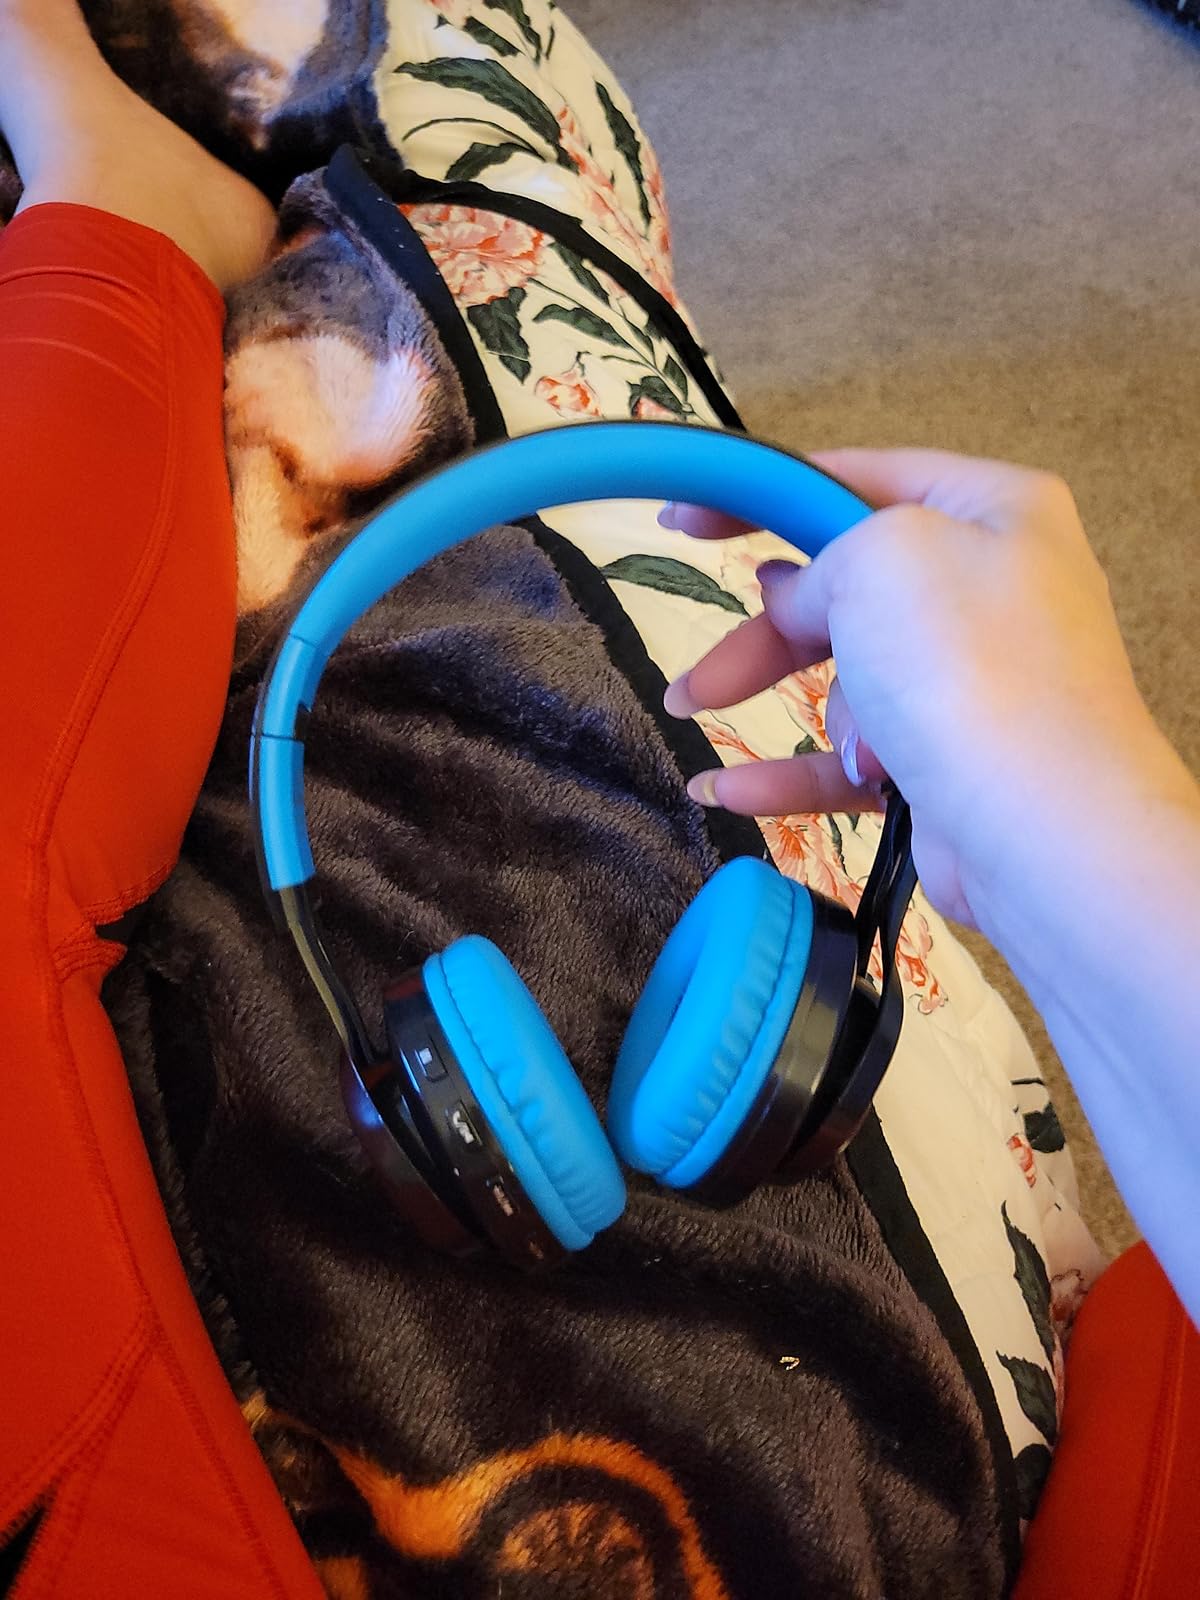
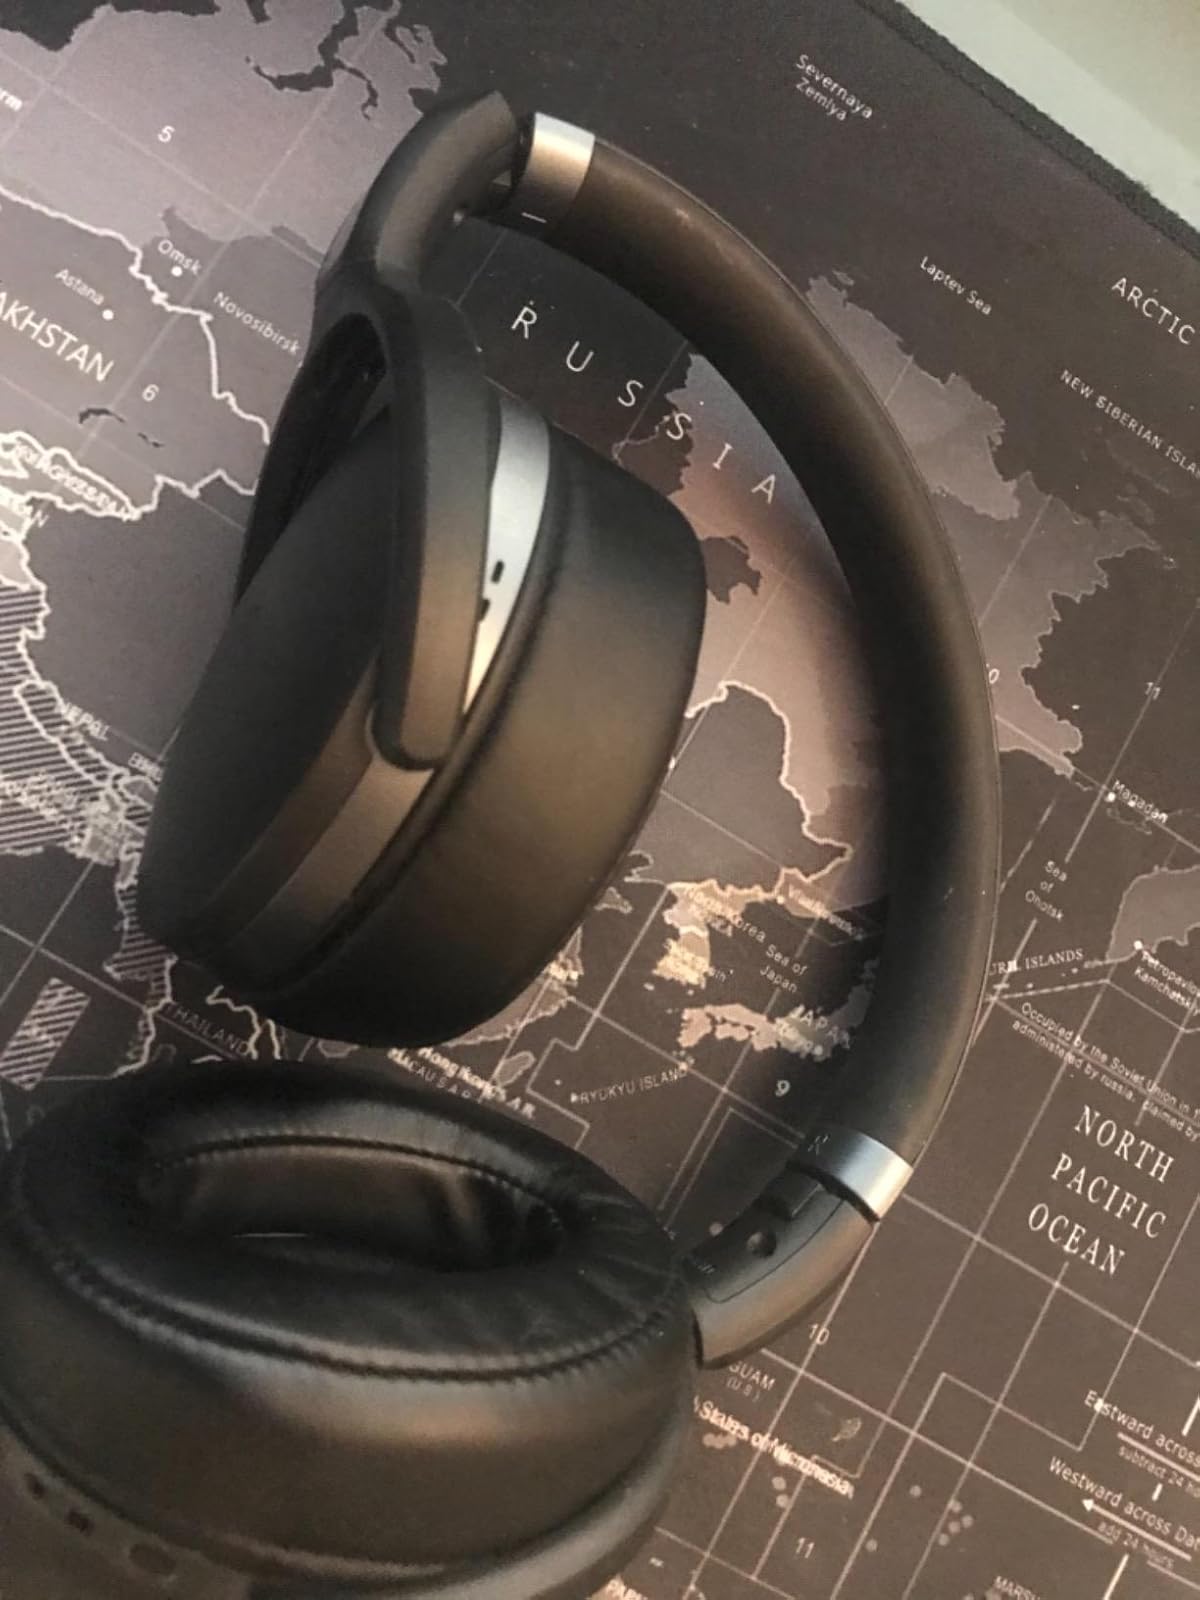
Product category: headphones
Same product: no